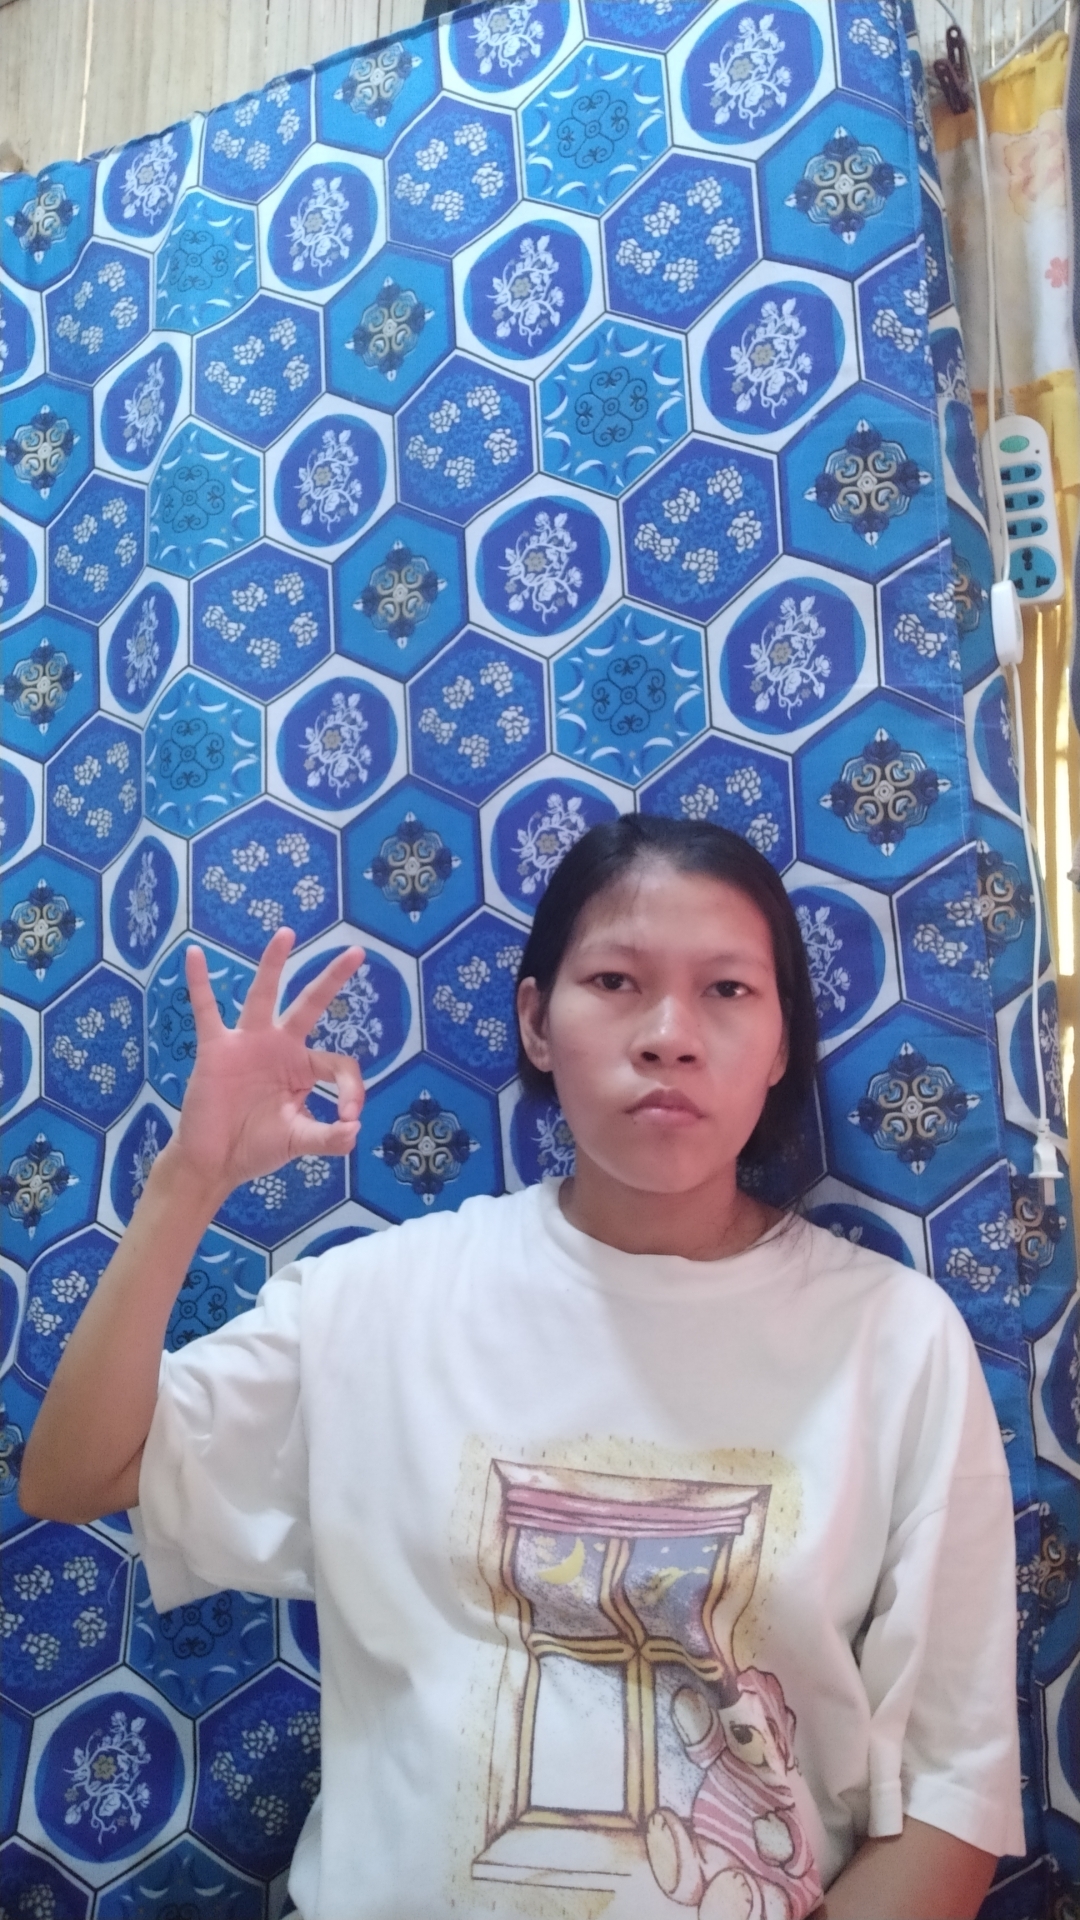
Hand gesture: ok